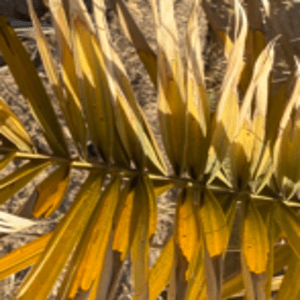
Label: Magnesium Deficiency